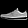
Label: Sneaker